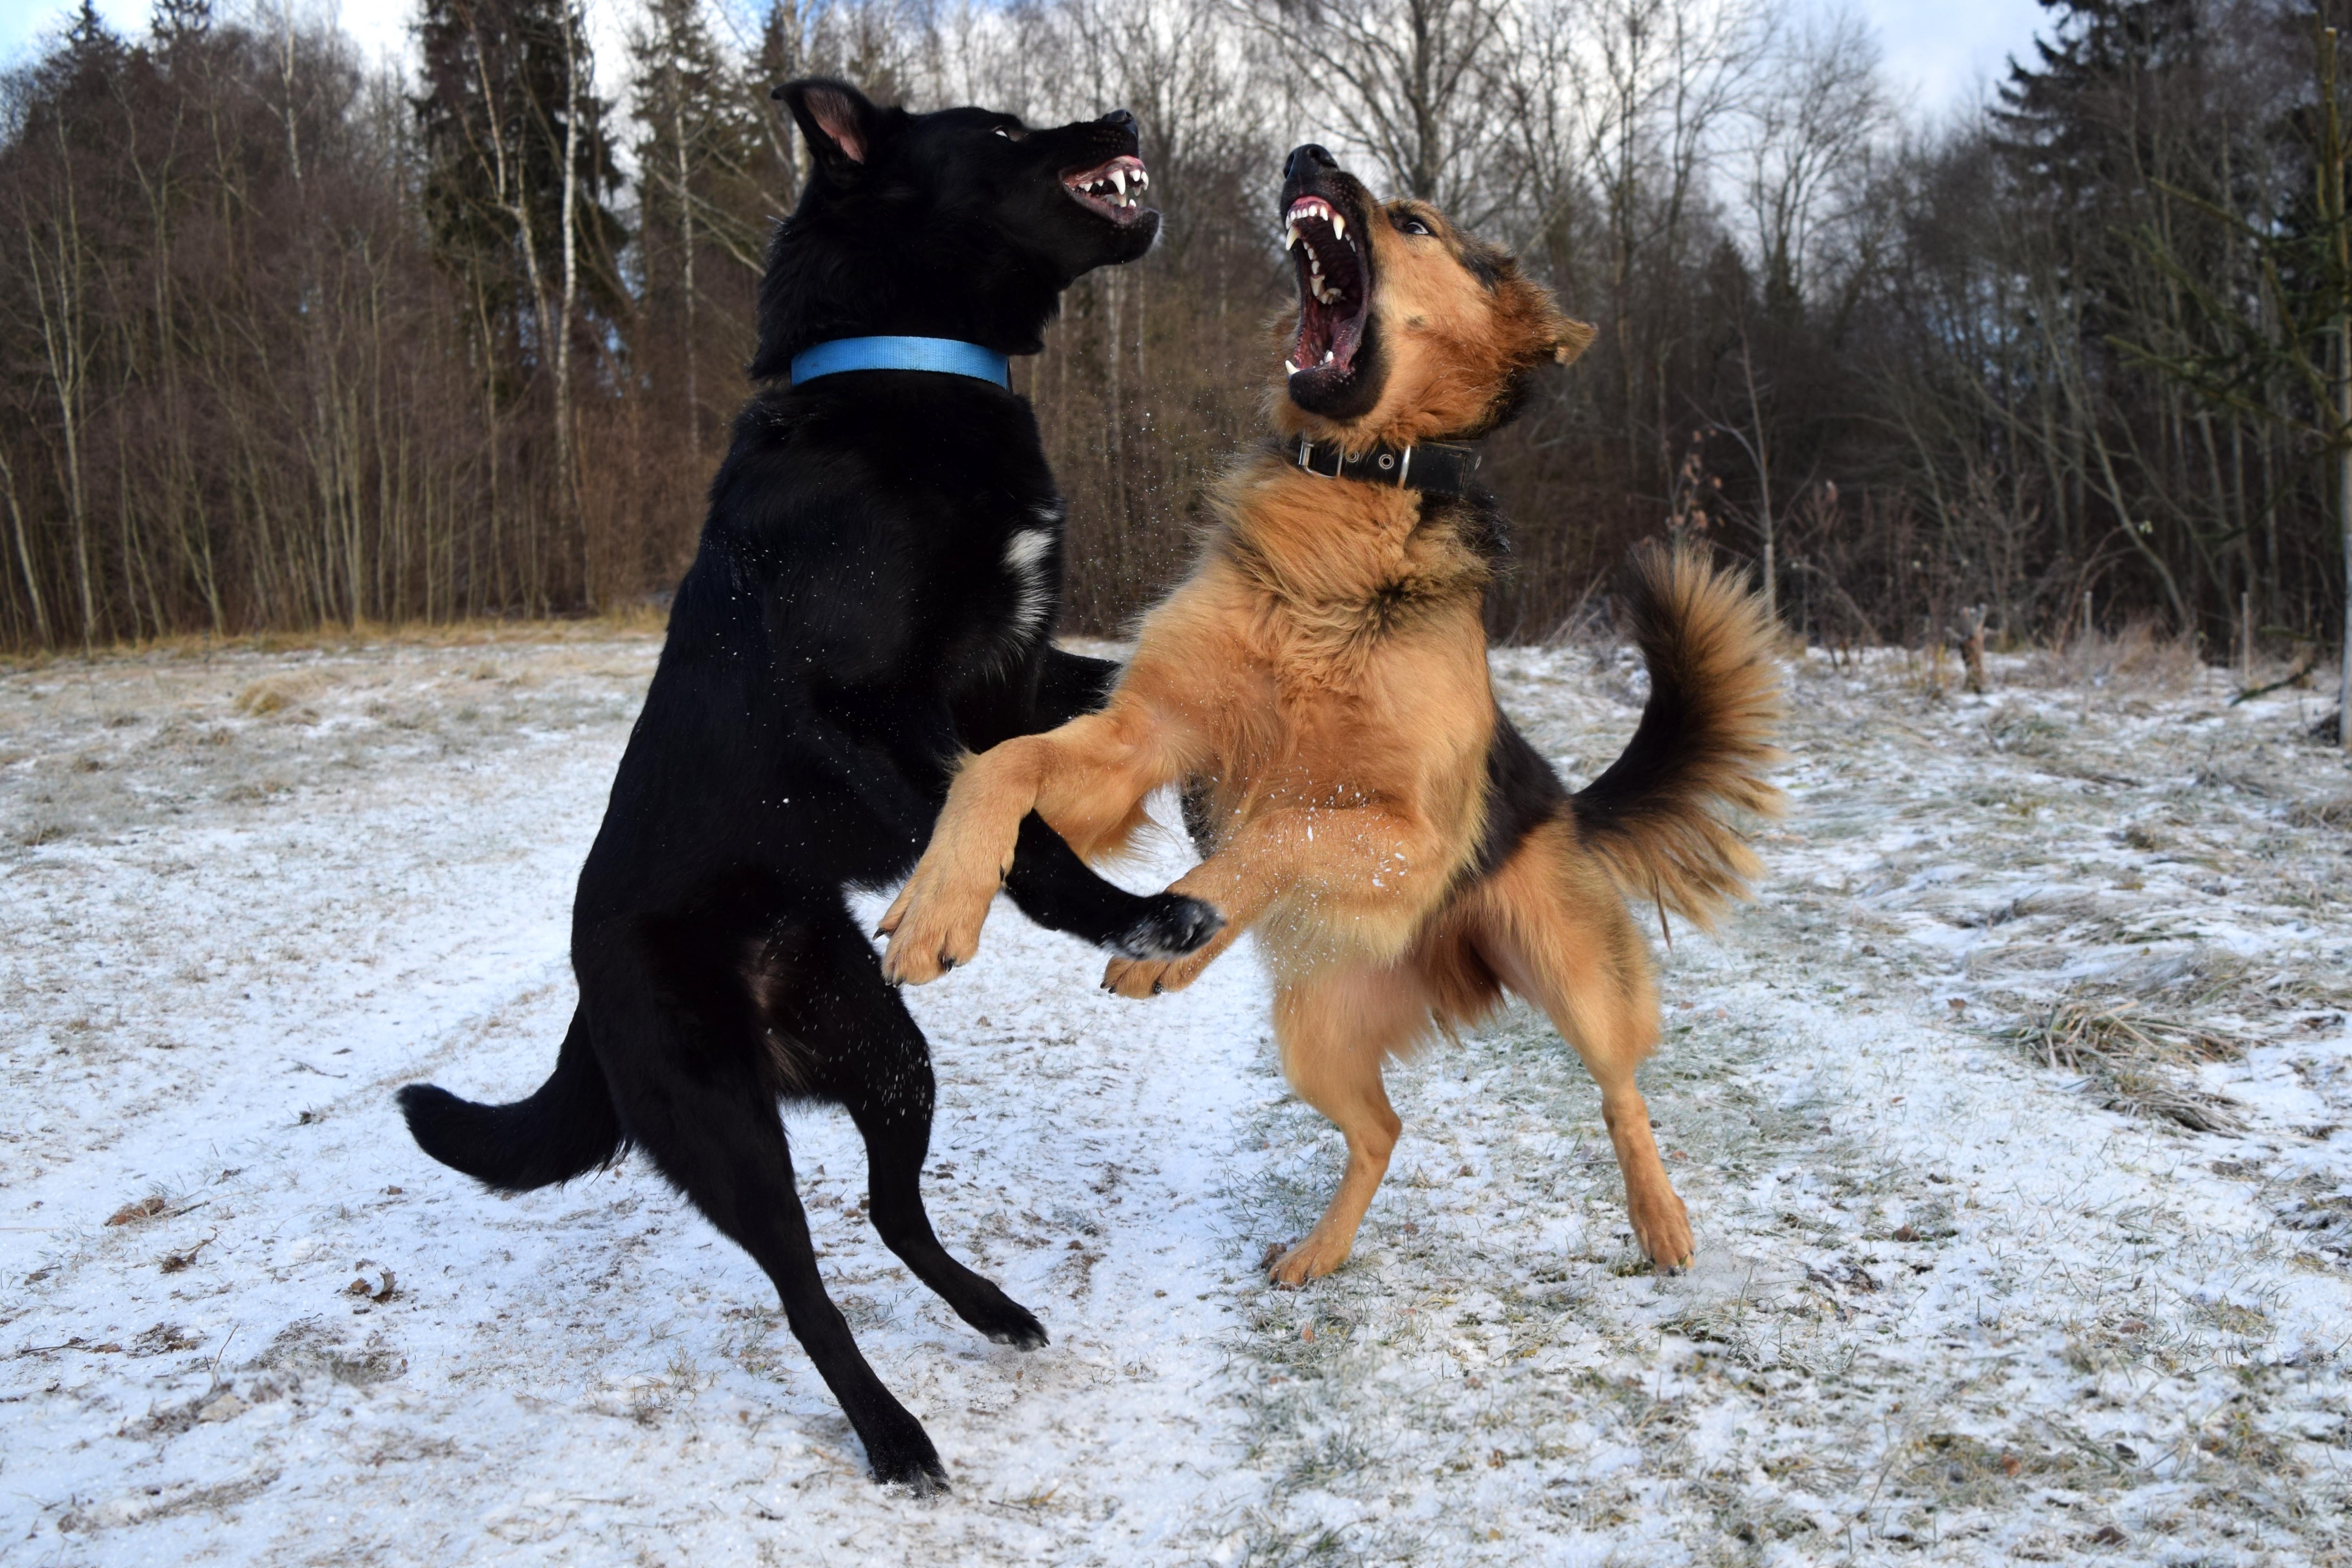
snow, winter, dog, canine, pet, young, action, couple, mammal, friendship, together, aggression, playful, fight, power, dogs, fighting, vertebrate, fighter, strength, conflict, dogs playing, street dog, dog like mammal, dog breed group